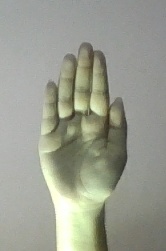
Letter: seen